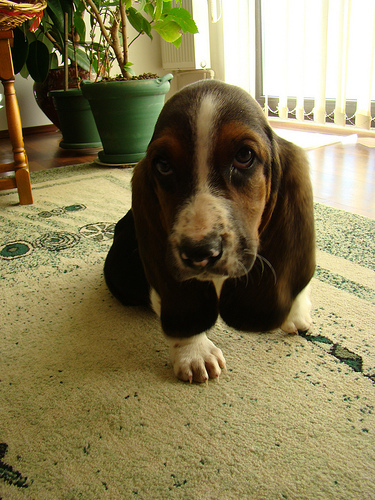
Breed: basset hound